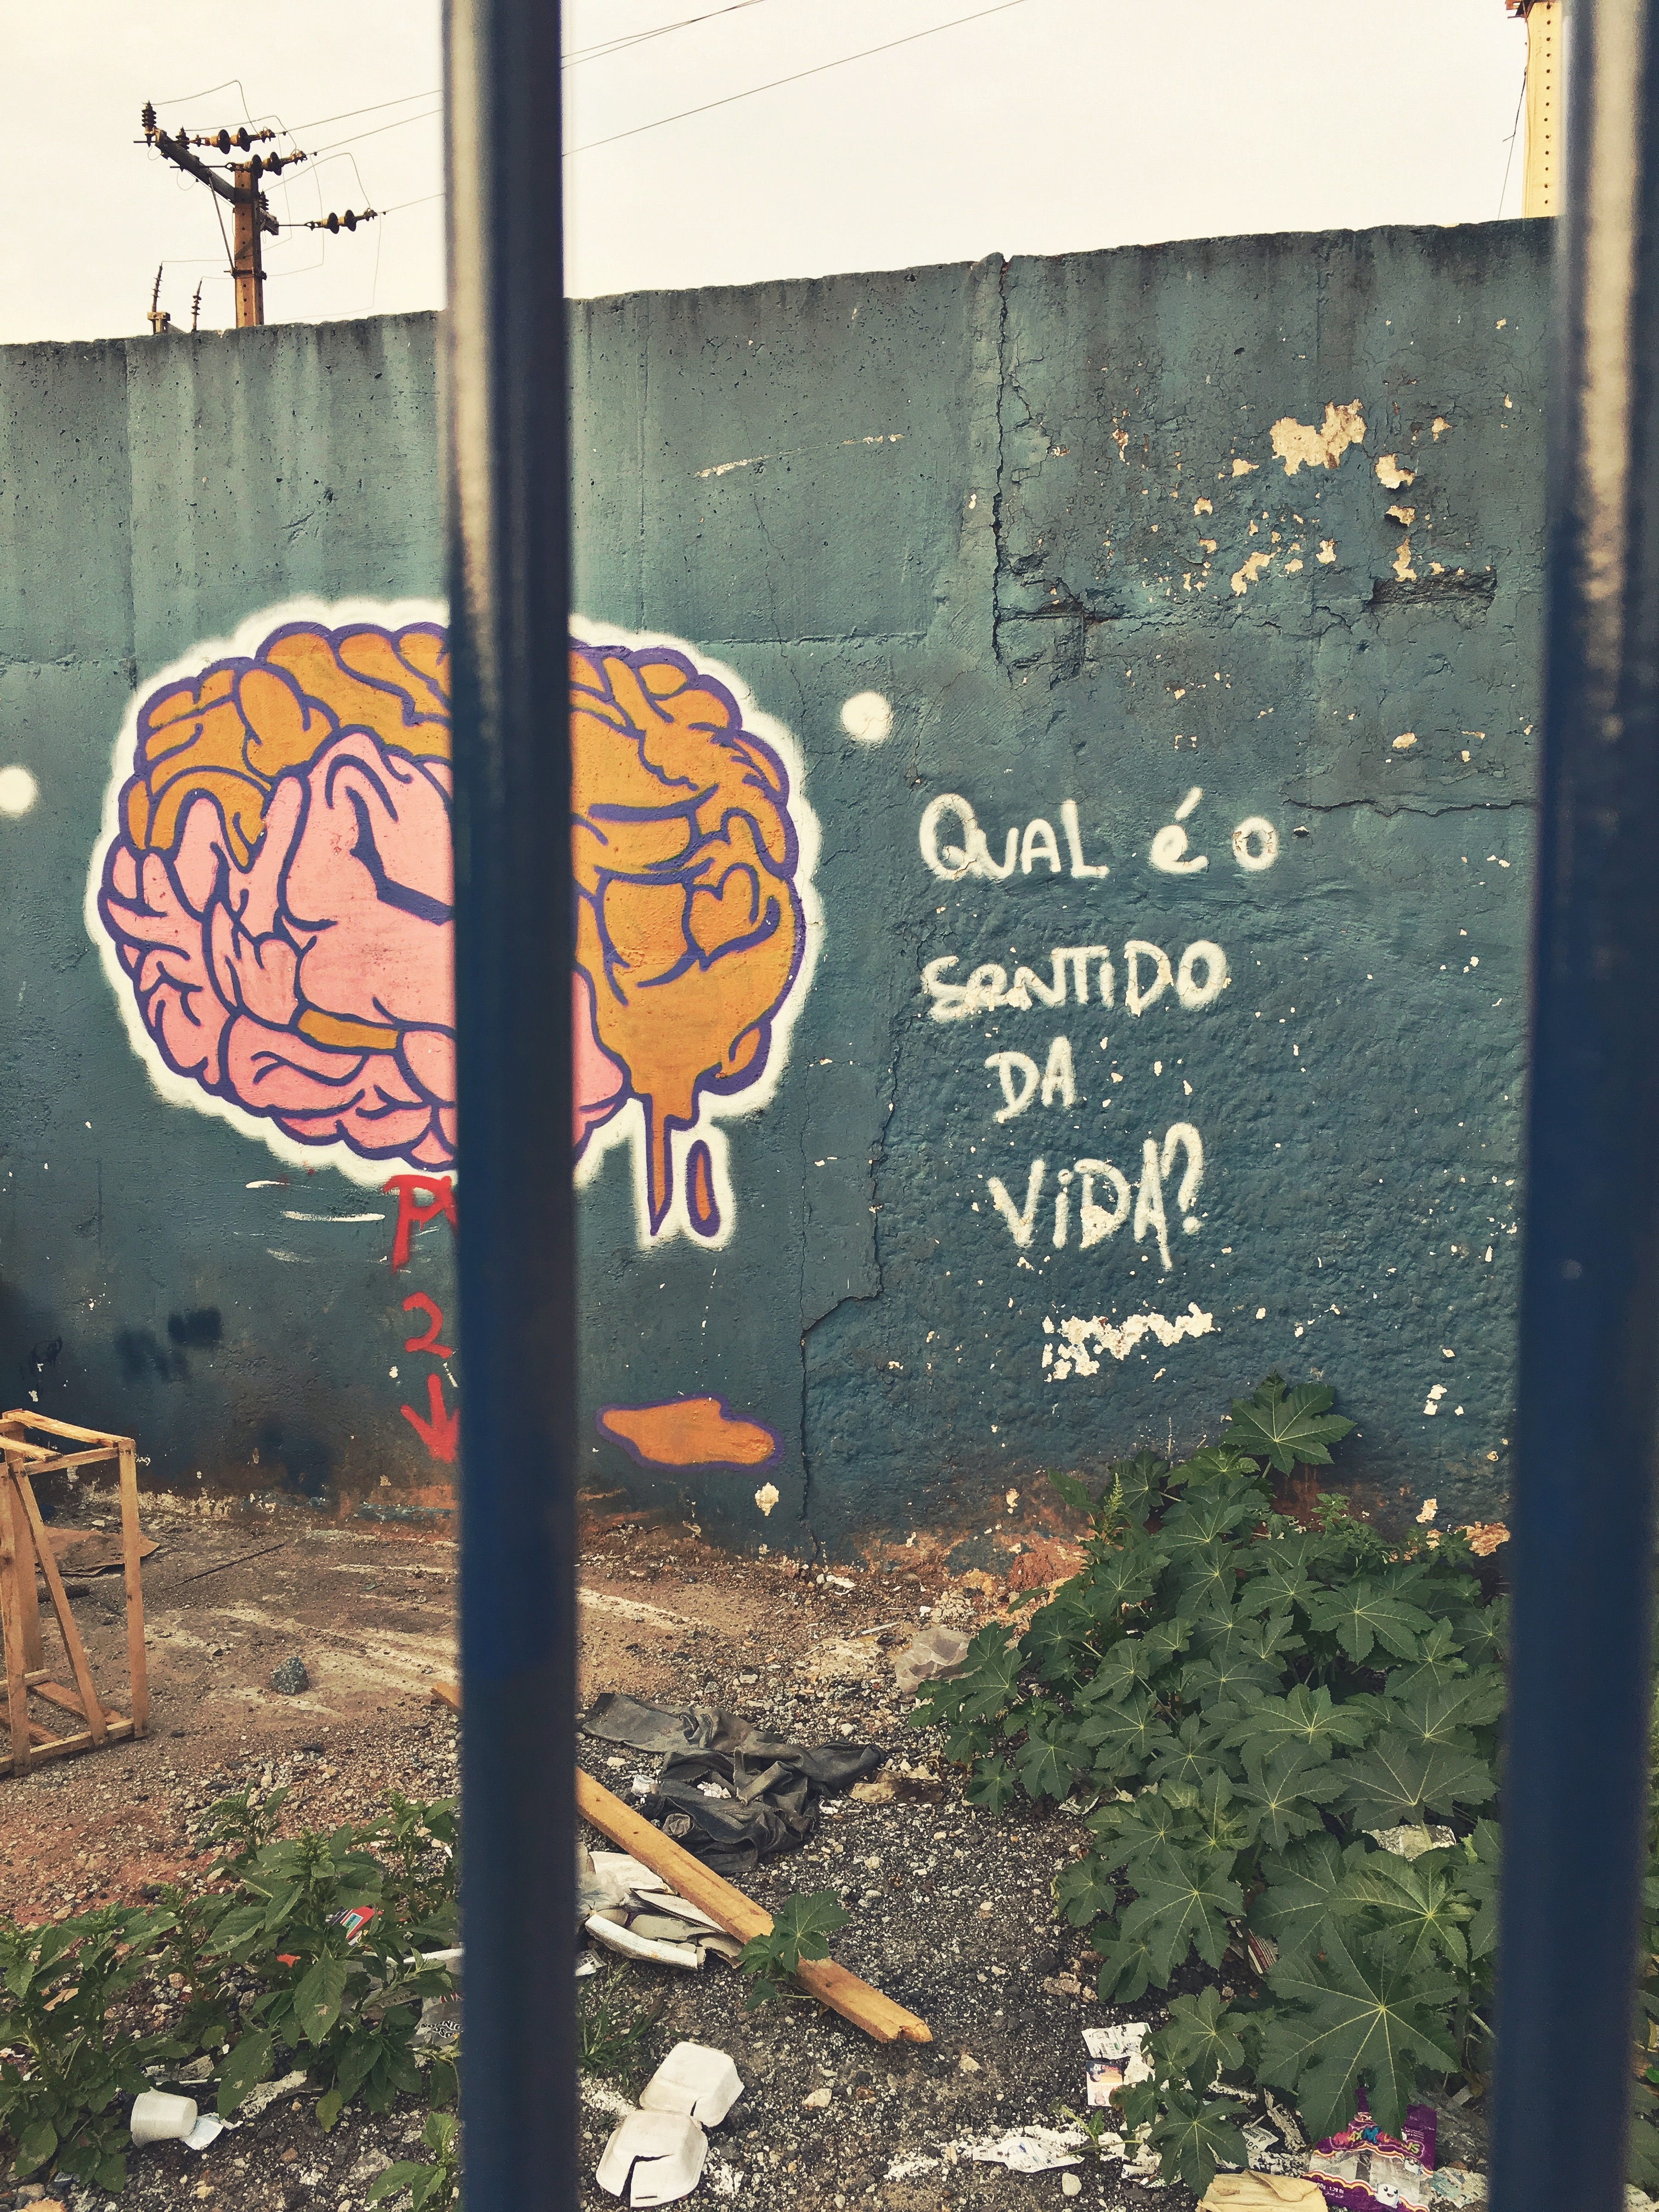
road, street, wall, sign, graffiti, signage, art, urban area